2023 Emilia-Romagna floods

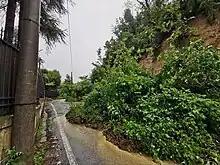
A landslide in Sasso Marconi, near Bologna

A Formula One race at the Autodromo Internazionale Enzo e Dino Ferrari in Imola was scheduled to be part of the 2023 Formula One World Championship and to be held from 19 to 21 May 2023. On 16 May, all Formula One personnel were instructed to leave the paddock, citing precautionary steps after a rise in water level at the nearby Santerno river was reported. Due to the heavy rain observed throughout the week before the race, and after several rumors the day before, the Italian ministry called for the race to be postponed. Ultimately, the race was cancelled; an official statement from Formula One stated that the decision was made as it was not possible to safely hold the event for fans, teams, and personnel, and to lighten the load on local emergency services as they had already been pressured due to the storm damage. The cancelled Grand Prix's trophies, Ferrari Trento celebration bottle, and related items were auctioned to raise relief funds for Emilia-Romagna.